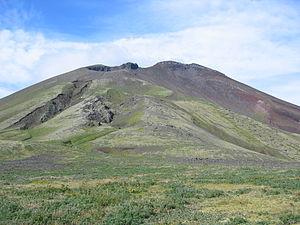
Semisopochnoi est une île faisant partie des Îles Rat dans les Îles Aléoutiennes en Alaska.